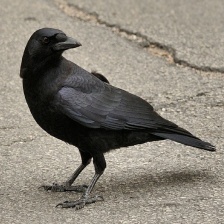
Species: CROW
Scientific name: CORVUS